South Sea Islander Church

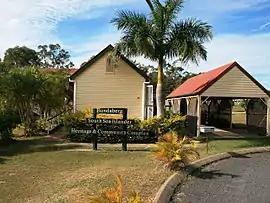
South Sea Islander Church and Hall, 2009

South Sea Islander Church and Hall is a heritage-listed church at 46 Johnston Street, Millbank in Bundaberg, Bundaberg Region, Queensland, Australia. It was built . It was added to the Queensland Heritage Register on 28 July 2000.